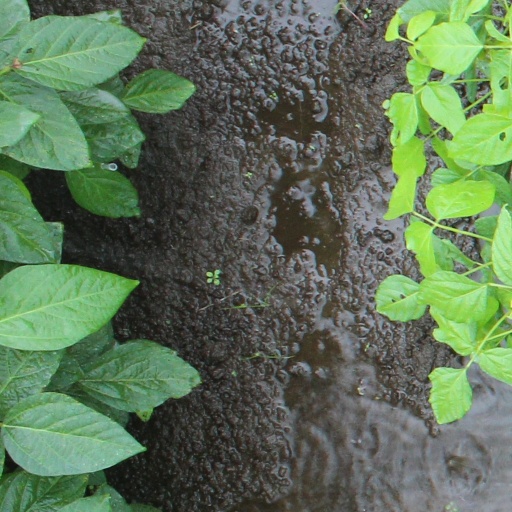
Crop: soybean